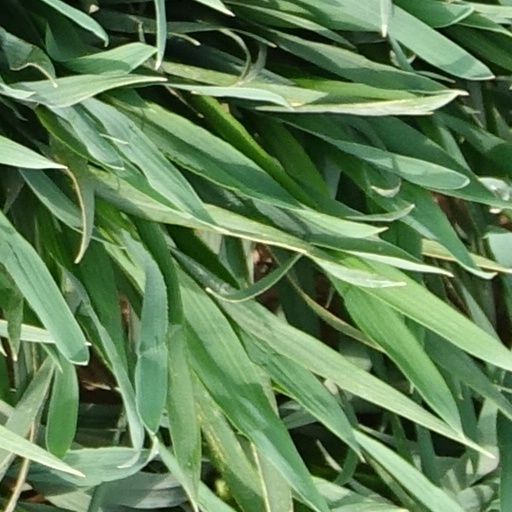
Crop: wheat